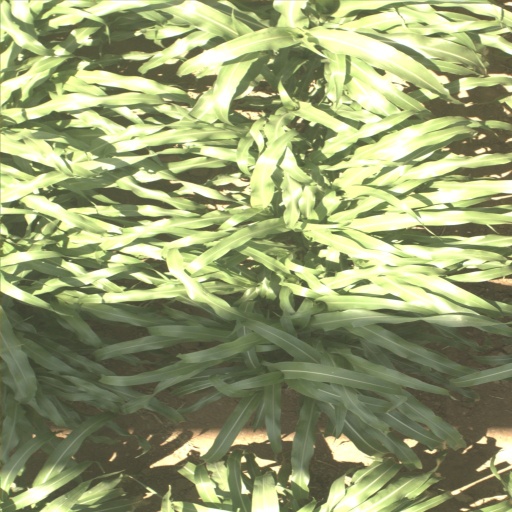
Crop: sorghum